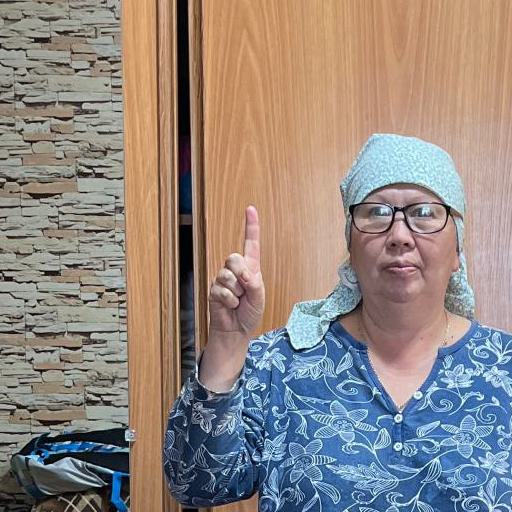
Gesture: one